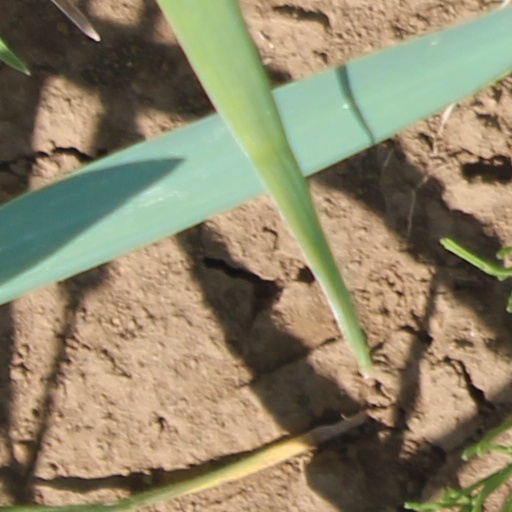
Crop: wheat